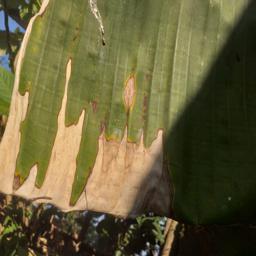
Label: MALBHOG LEAF